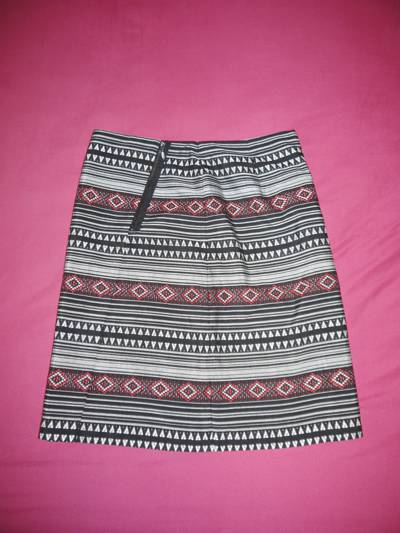
Waste category: clothes